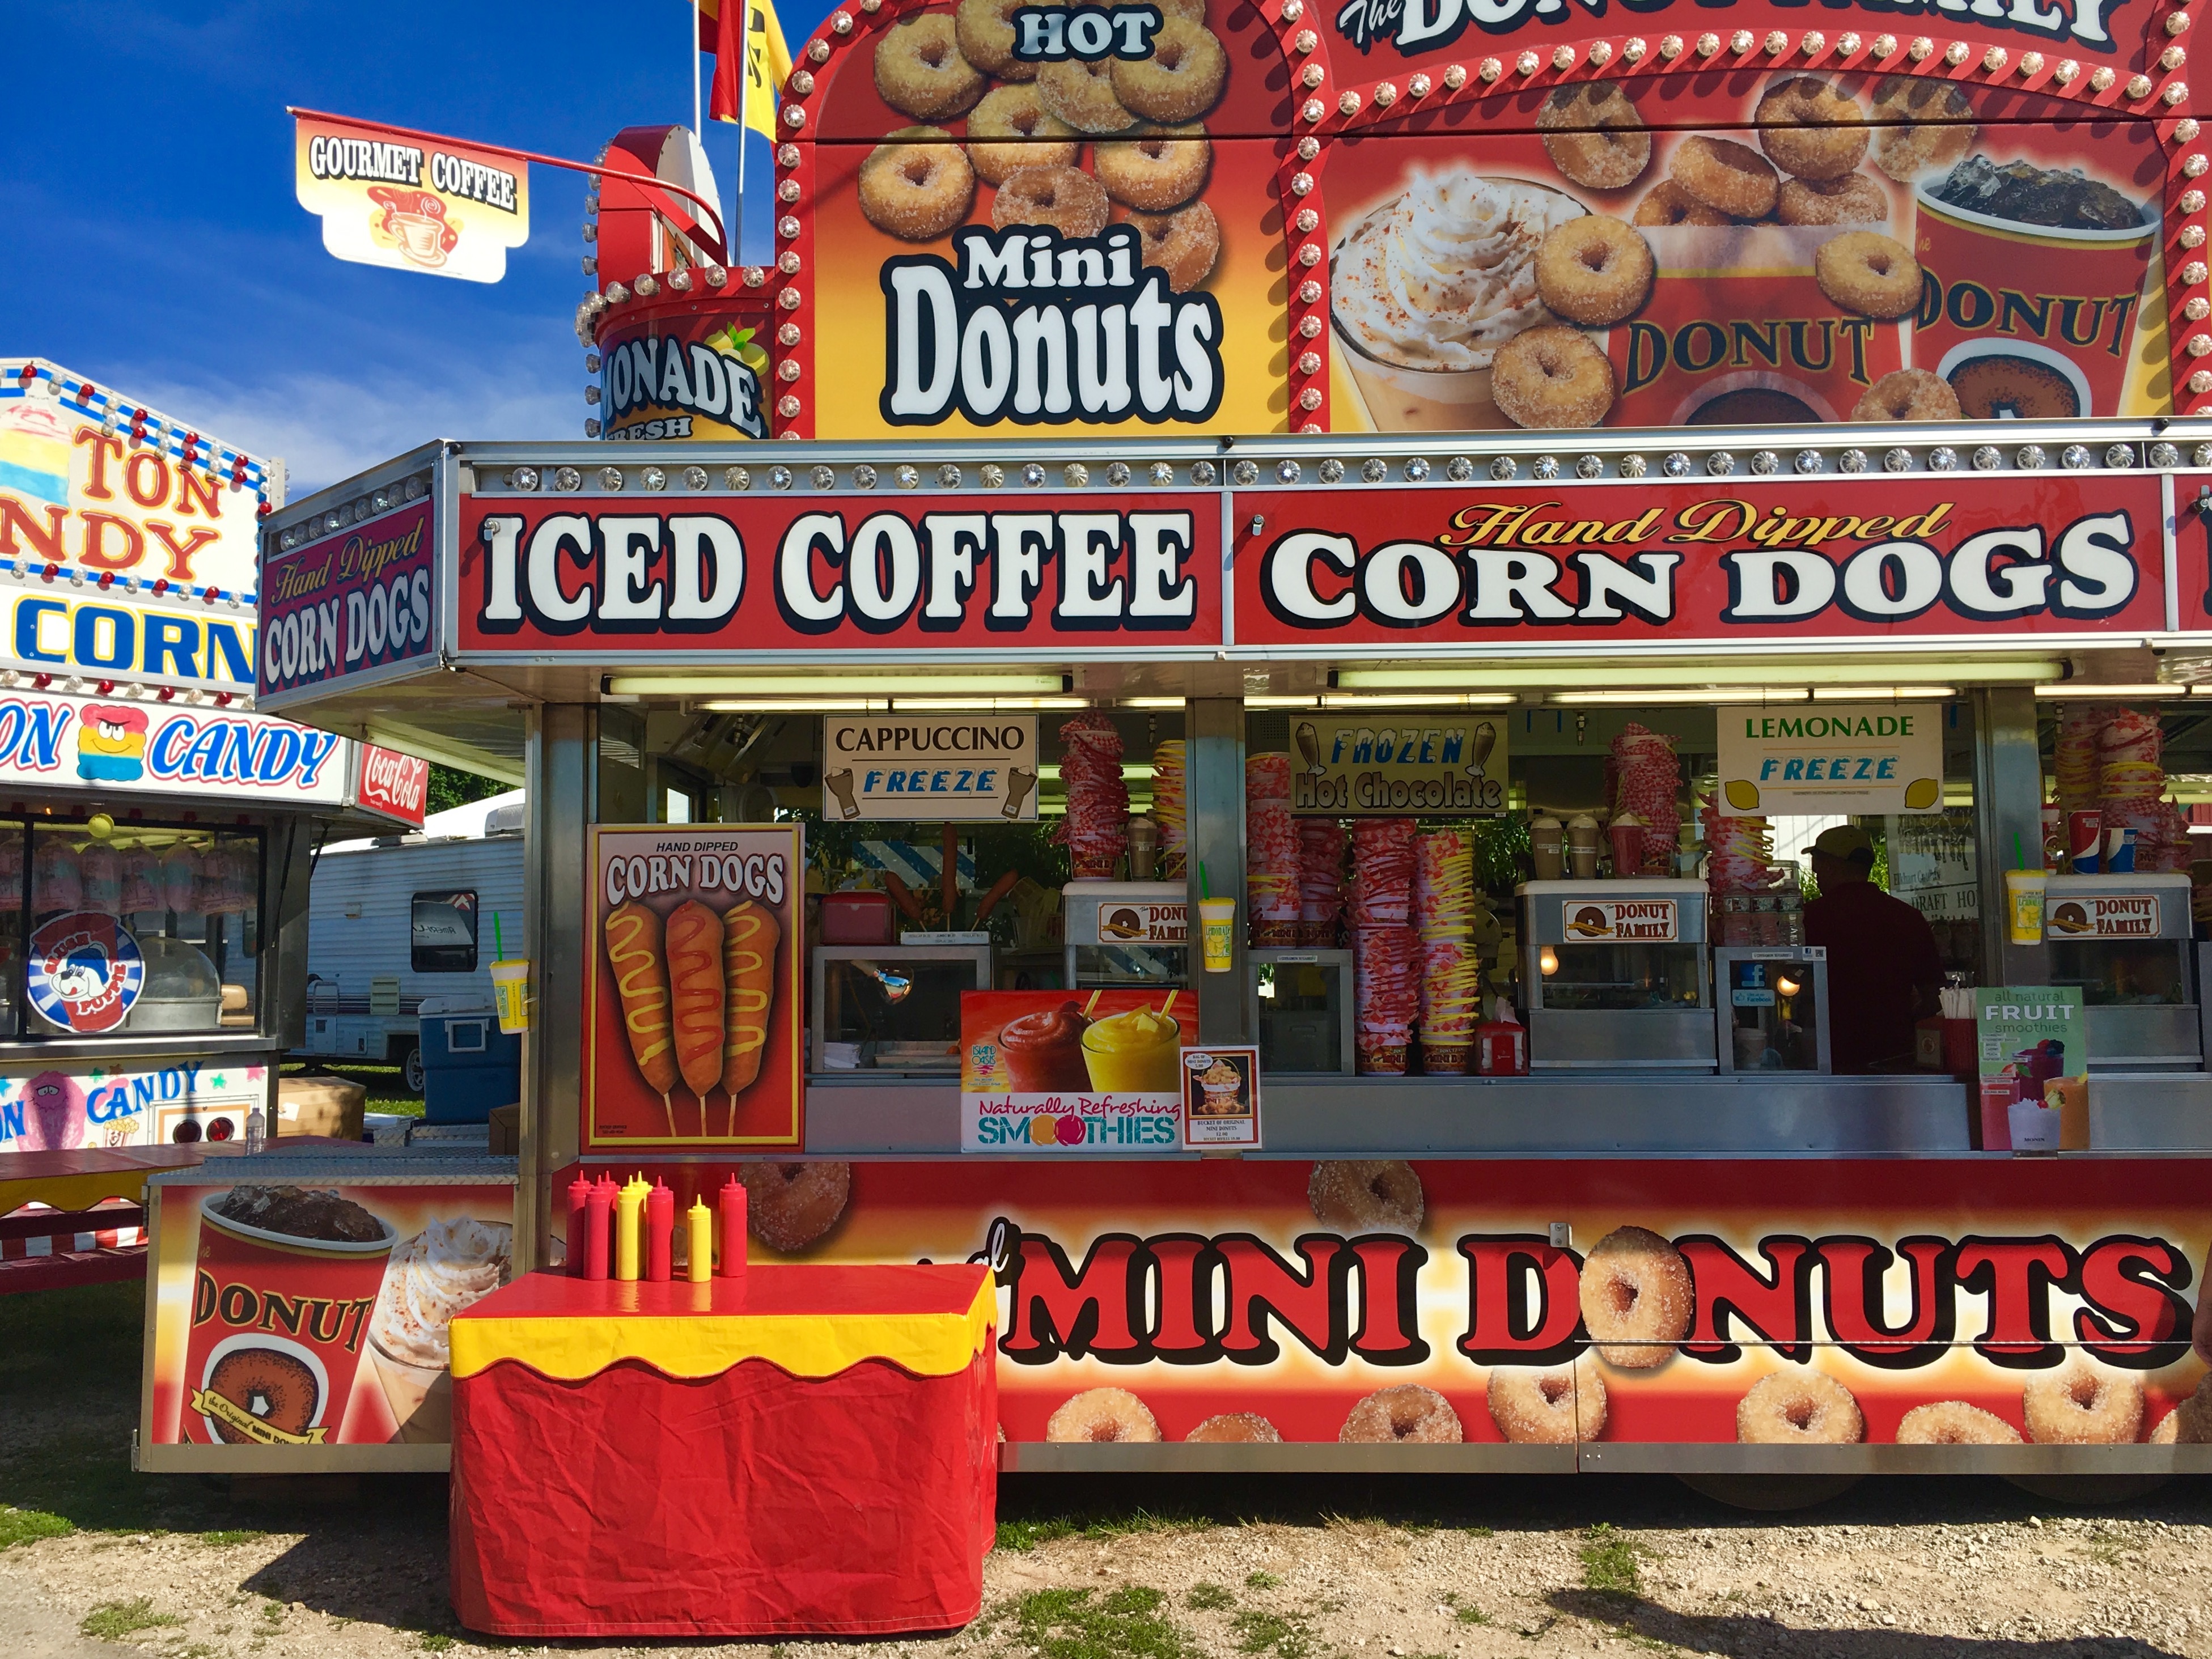
restaurant, food, amusement park, fast food, fair, fast food restaurant, yatai